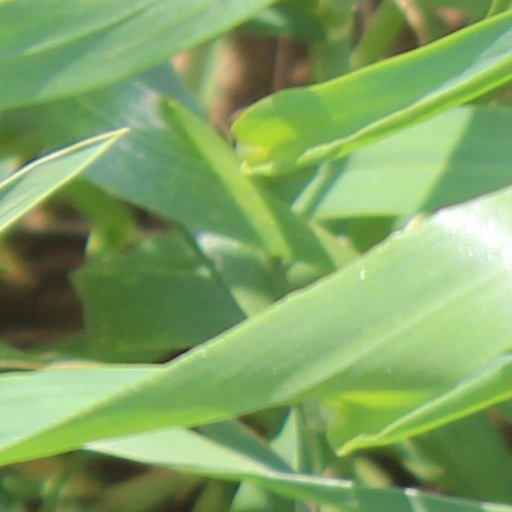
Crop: wheat